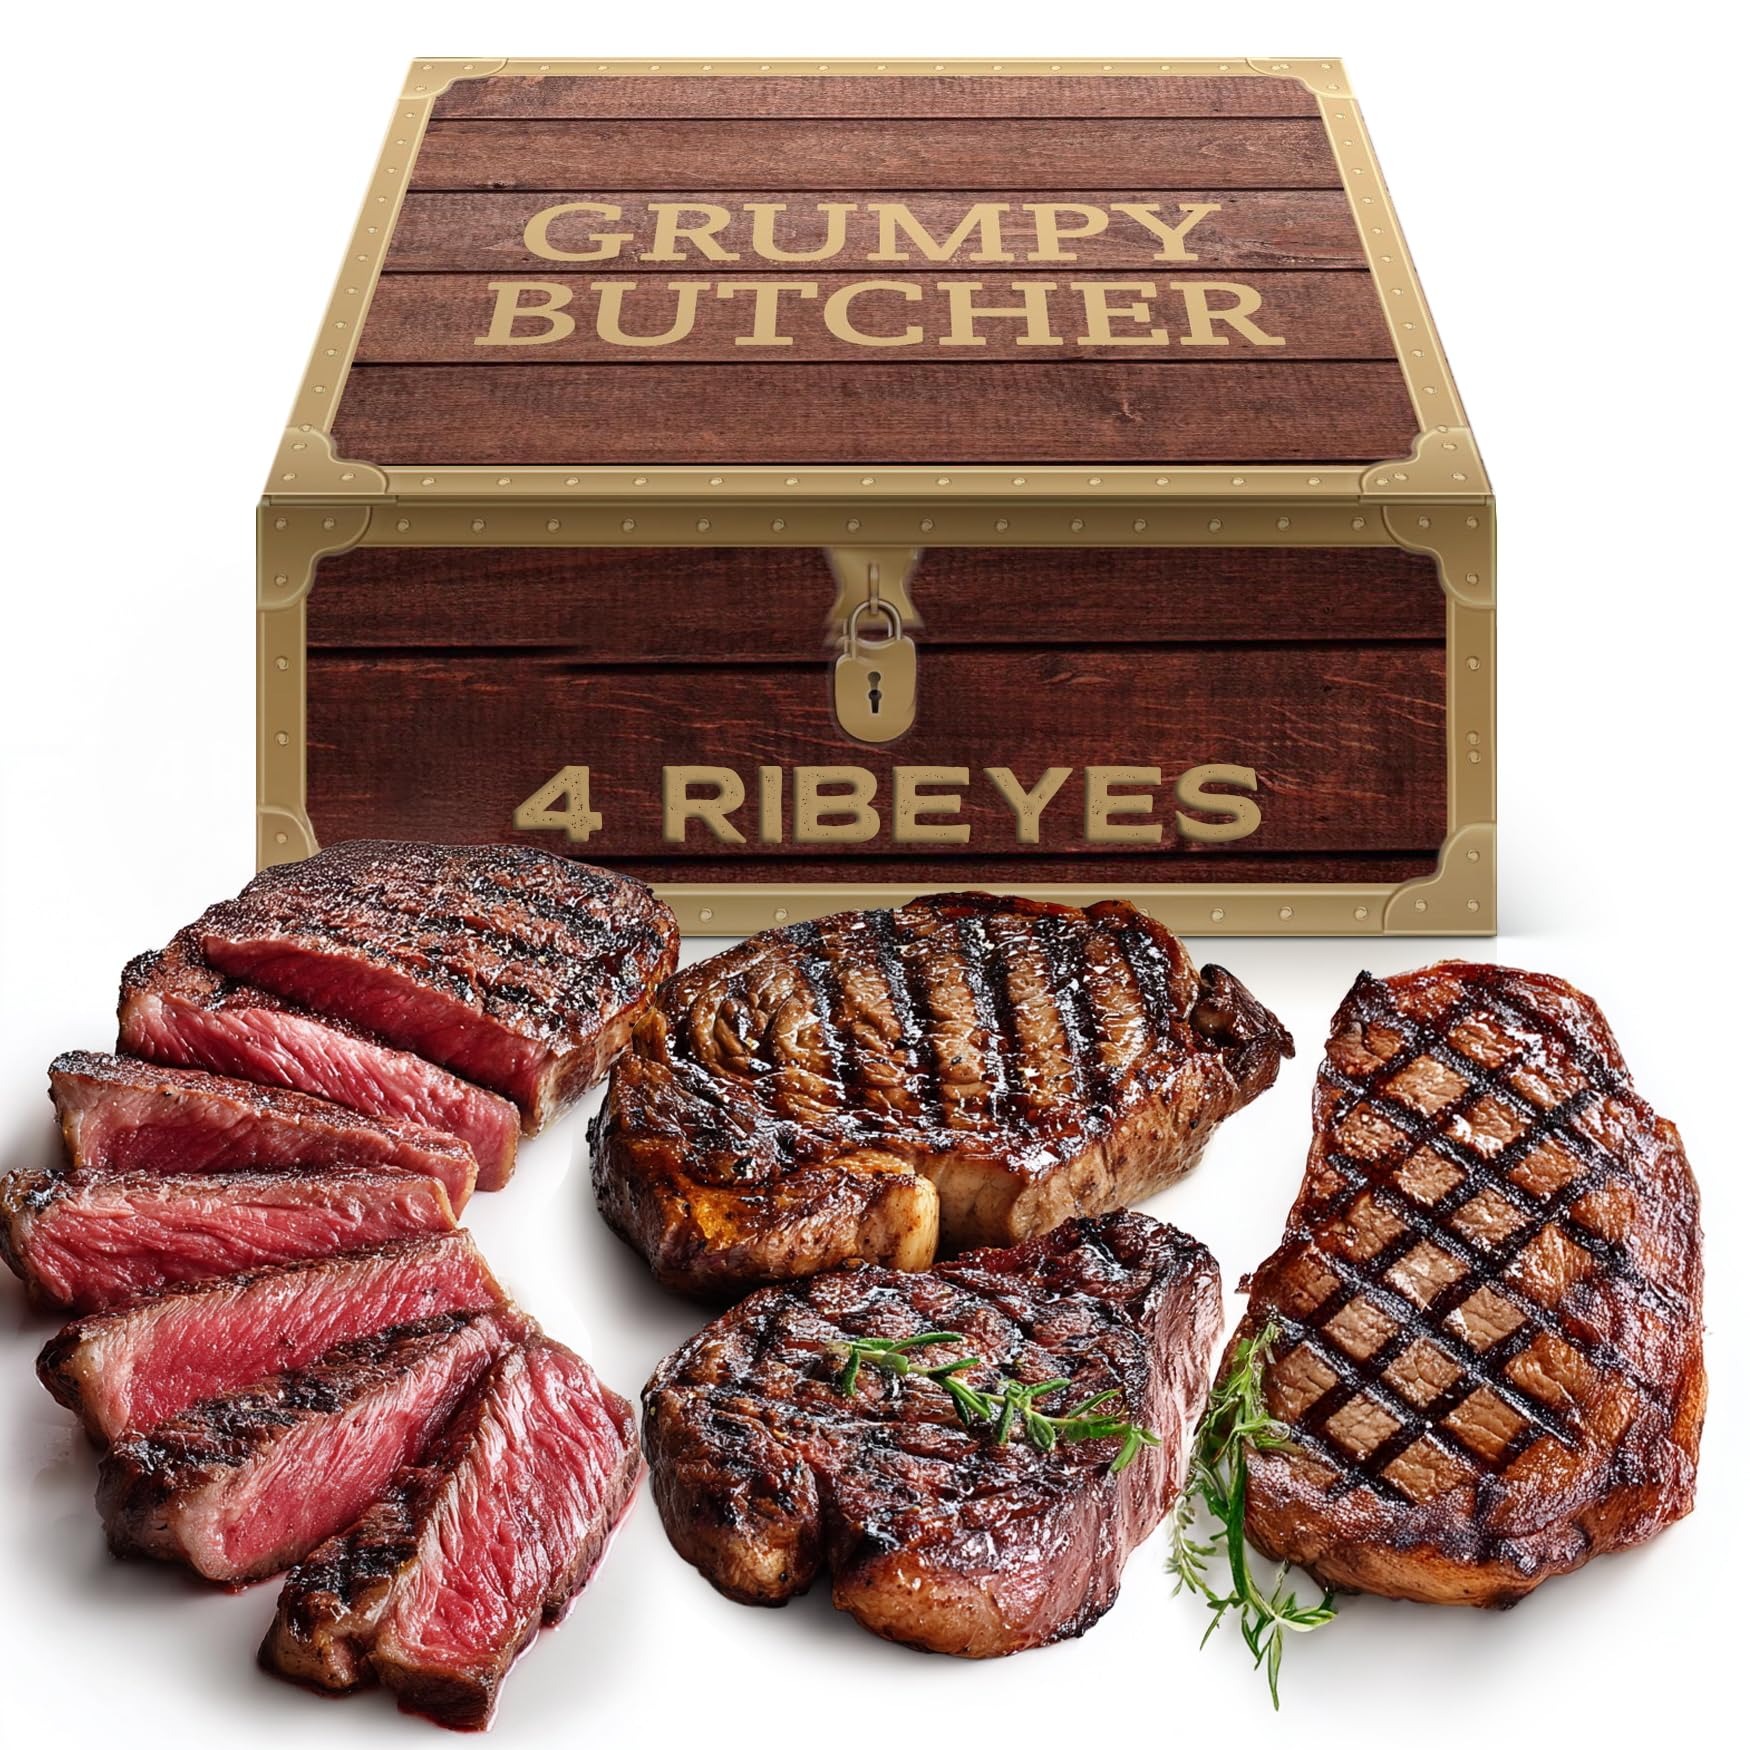
Item Name: Grumpy Butcher Large Ribeye Steaks, 4 Pack (16 oz each) - Prime Steakhouse Beef Ribeye Steak Meat - Fathers Day Gift in Grumpy Butcher Meat Gift Packages Specials Option
Bullet Point 1: USDA PRIME OR HIGHEST GRADE ANGUS CHOICE: top 2% of U.S. steak meat. Each steak is 15-17 oz and flash frozen right after carving. Available with Grumpy Meat Gift packages specials option
Bullet Point 2: SUPPLIED TO PREMIUM NYC STEAK HOUSES: including Meat & Seafood restaurants that we own and operate. You can trust our ribeye steaks because they meet the standards of many high-end restaurants
Bullet Point 3: EXPERT CUT & TRIM: aged to perfection and cut from the primal rib section, boasting abundant marbling, tender and juicy texture rivaling filet mignon steaks
Bullet Point 4: PASTURE-RAISED BEEF: meat sourced from beef cattle raised on family-owned Mid-West ranches using traditional humane methods and wholesome feed for optimal fat content and tenderness, ensuring the finest quality steaks for delivery to your doorsteps
Bullet Point 5: THE LEGENDARY GRUMPY BUTCHER: manufacturer, food service operator and distributor of high-quality poultry, beef, pork, lamb and seafood from animals born and humanly raised in America
Product Description: USDA Prime or Highest Grade Angus Choice Ribeye Steaks - top 2% of U.S. beef steak meat. Pack of 4 steaks (each 16 oz). Hand cut, trimmed, with fantastic fat marbling, surpassing filet mignon. Each rib eye is vacuum sealed and can be ordered in a Grumpy Meat gift basket for adults.
Value: 56.0
Unit: Ounce

Price: 149.99